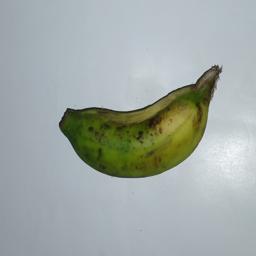
Banana variety: Champa Kola